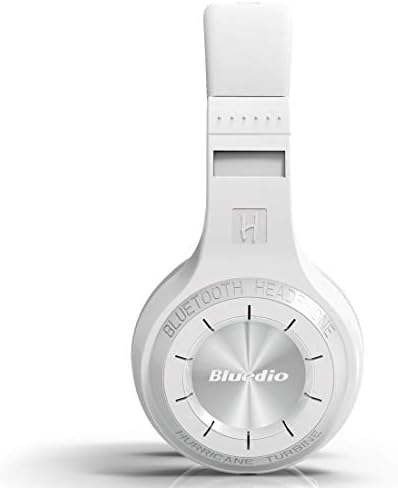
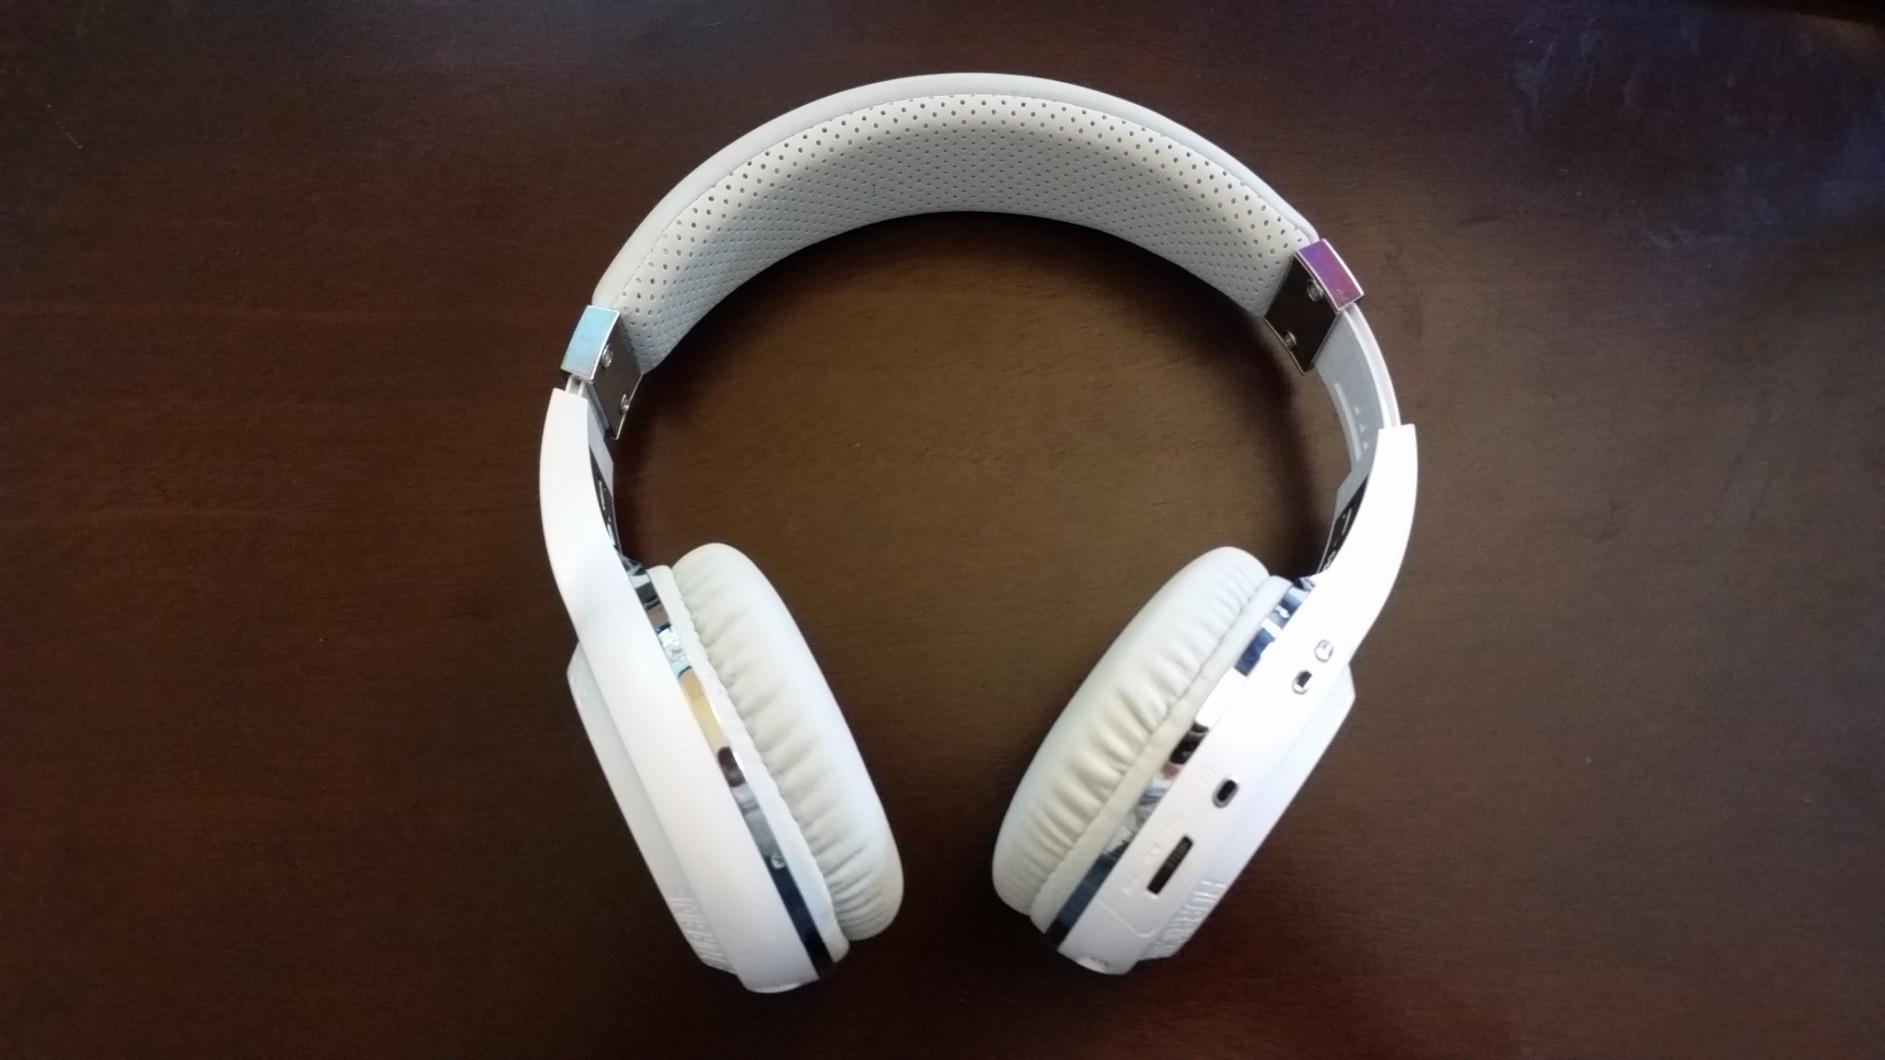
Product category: headphones
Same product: yes